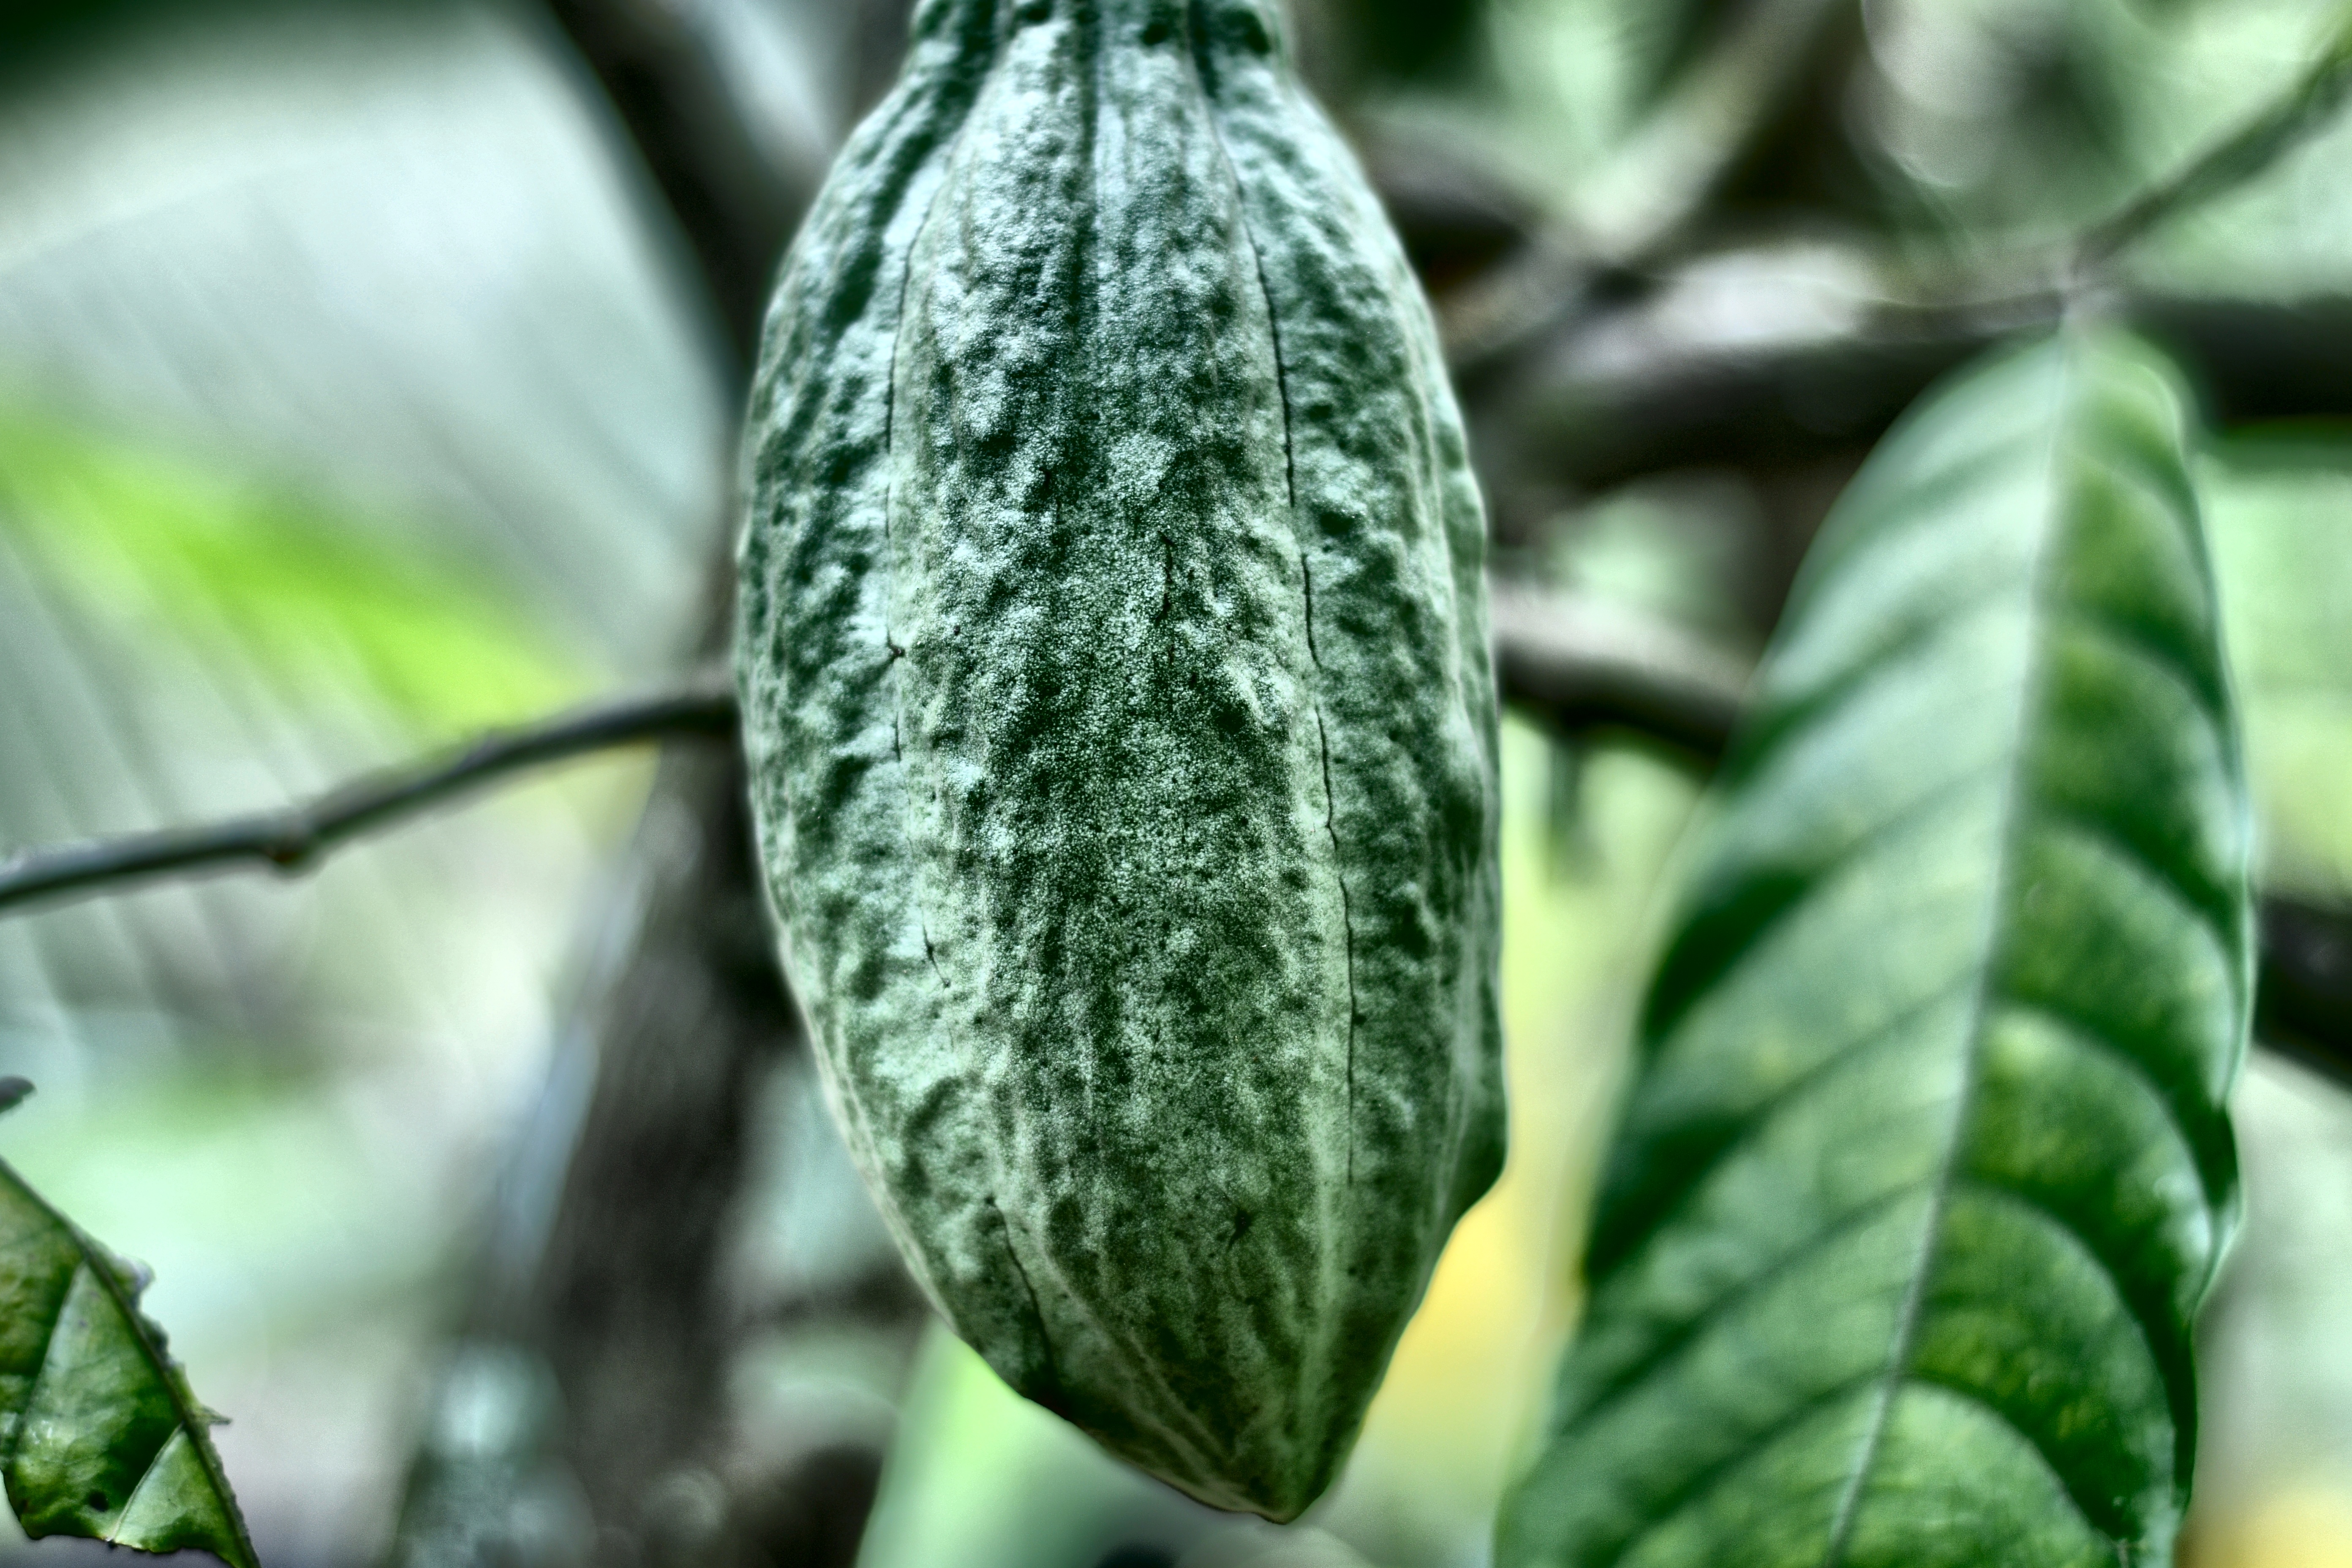
Maturity: unmature
Variety: Guiana